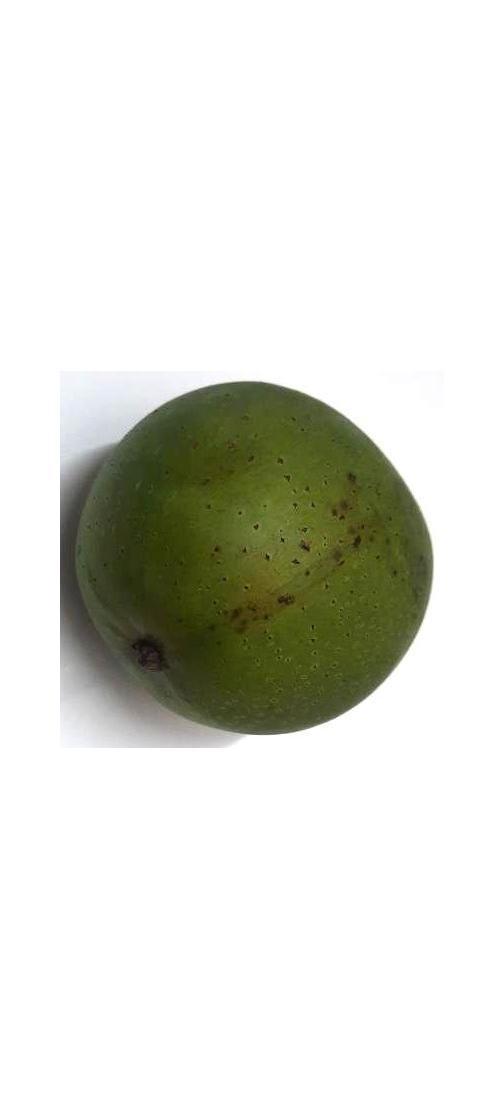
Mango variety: Ashshina Zhinuk